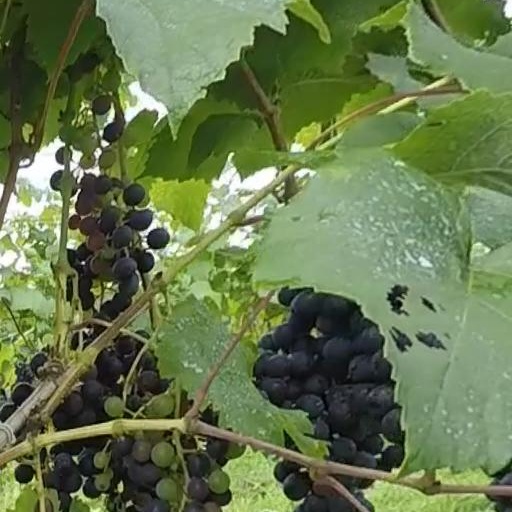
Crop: grape